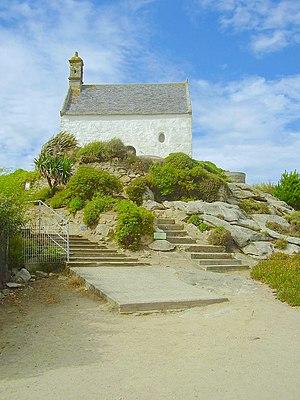
Roscoff [ʁɔskɔf], est une commune française du Léon située sur la côte nord de la Bretagne, dans le département du Finistère.